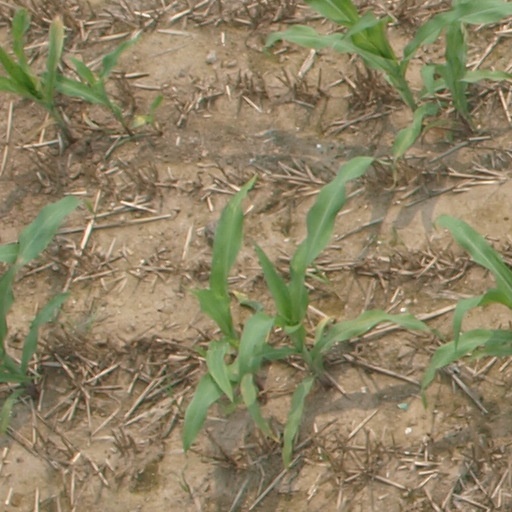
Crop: maize; corn